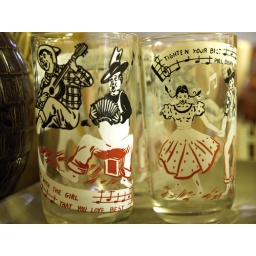
Jelly jar glasses in my grandmother's glass shop. By Melanie Martinez